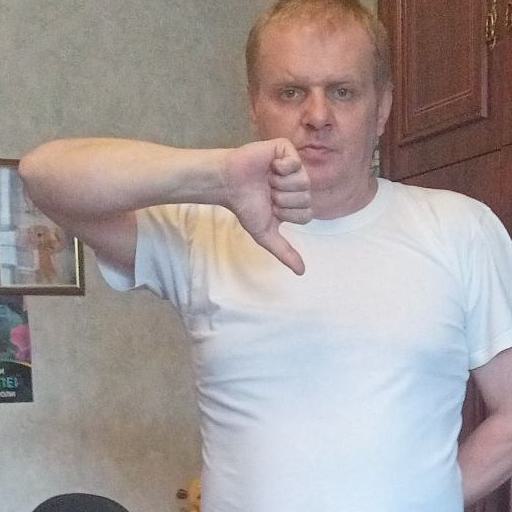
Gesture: dislike